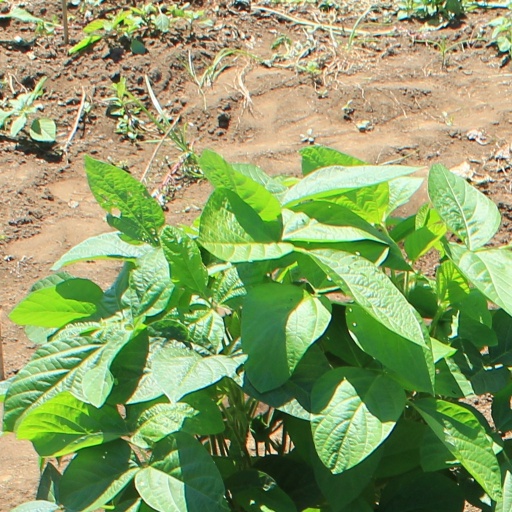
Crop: soybean